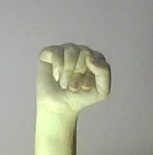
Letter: saad